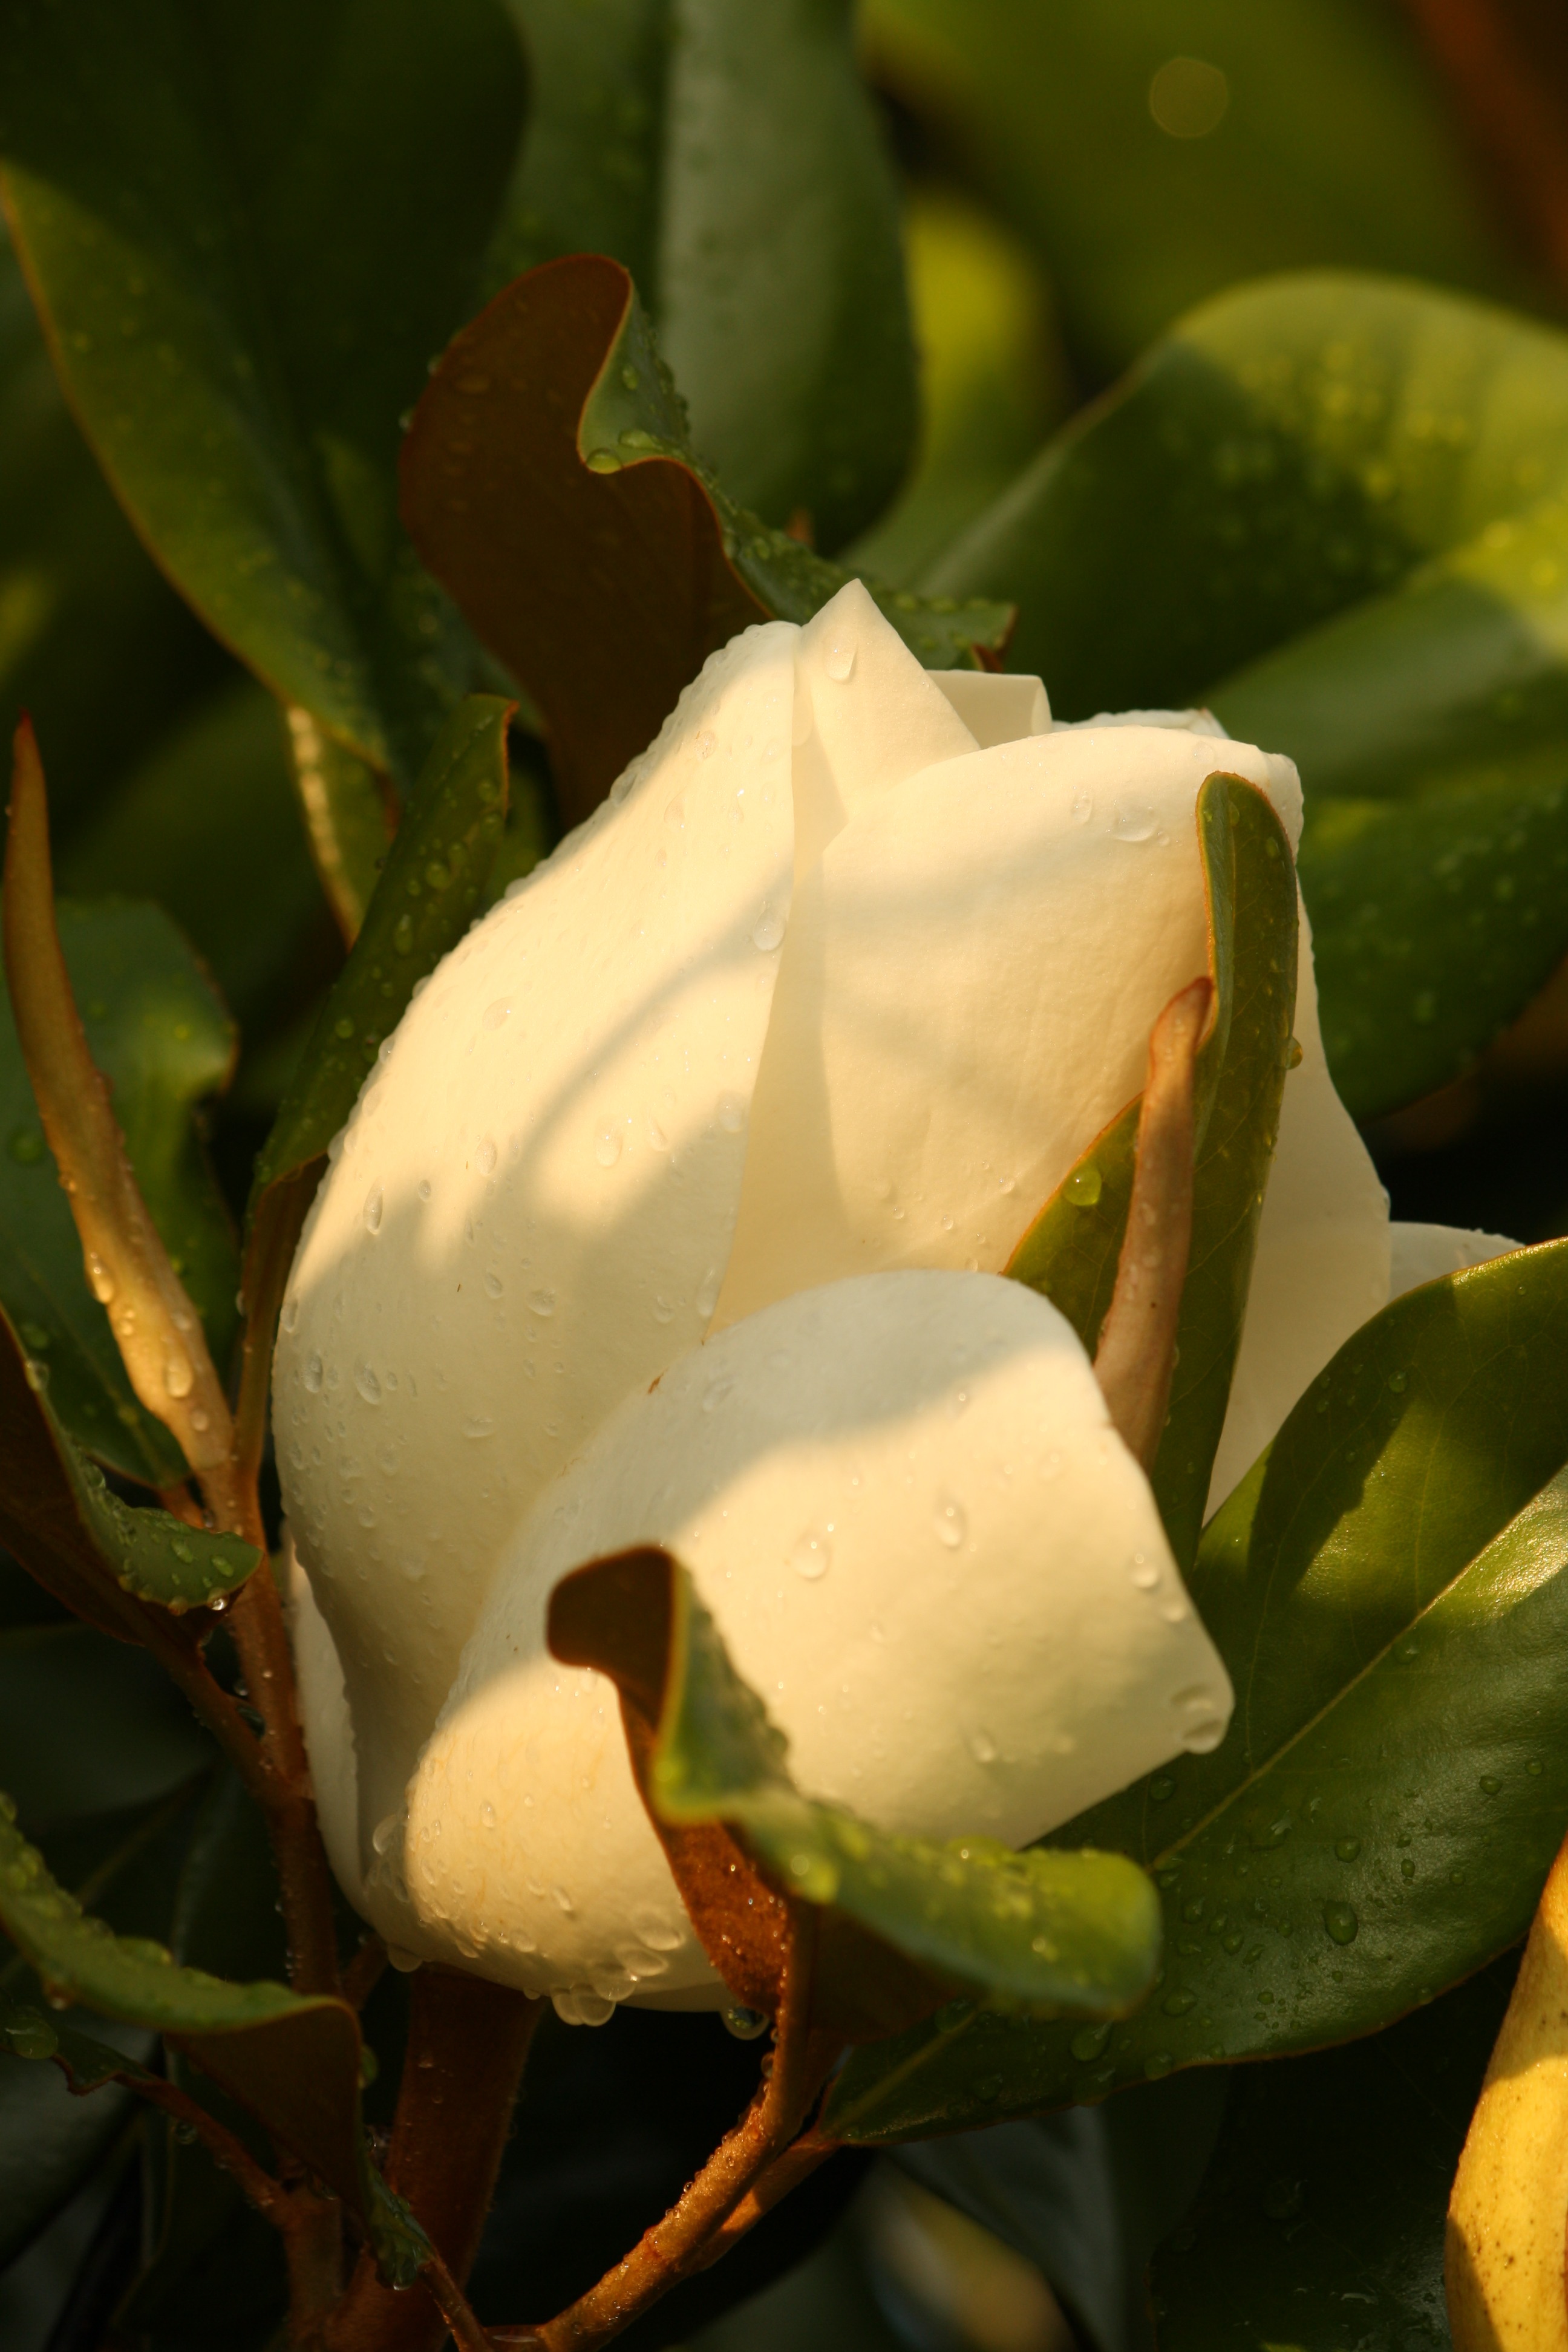
tree, blossom, growth, plant, stem, leaf, flower, petal, bloom, floral, environment, idyllic, rose, rural, spring, green, natural, fresh, botany, yellow, agriculture, garden, flora, season, botanical, sprout, life, freshness, ecology, close up, scene, exotic, vibrant, magnolia, bud, fragile, macro photography, vitality, flowering plant, fragility, plant stem, land plant